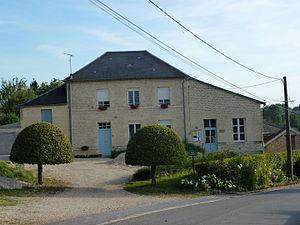
Suzanne est une commune française, située dans le département des Ardennes en région Grand Est.